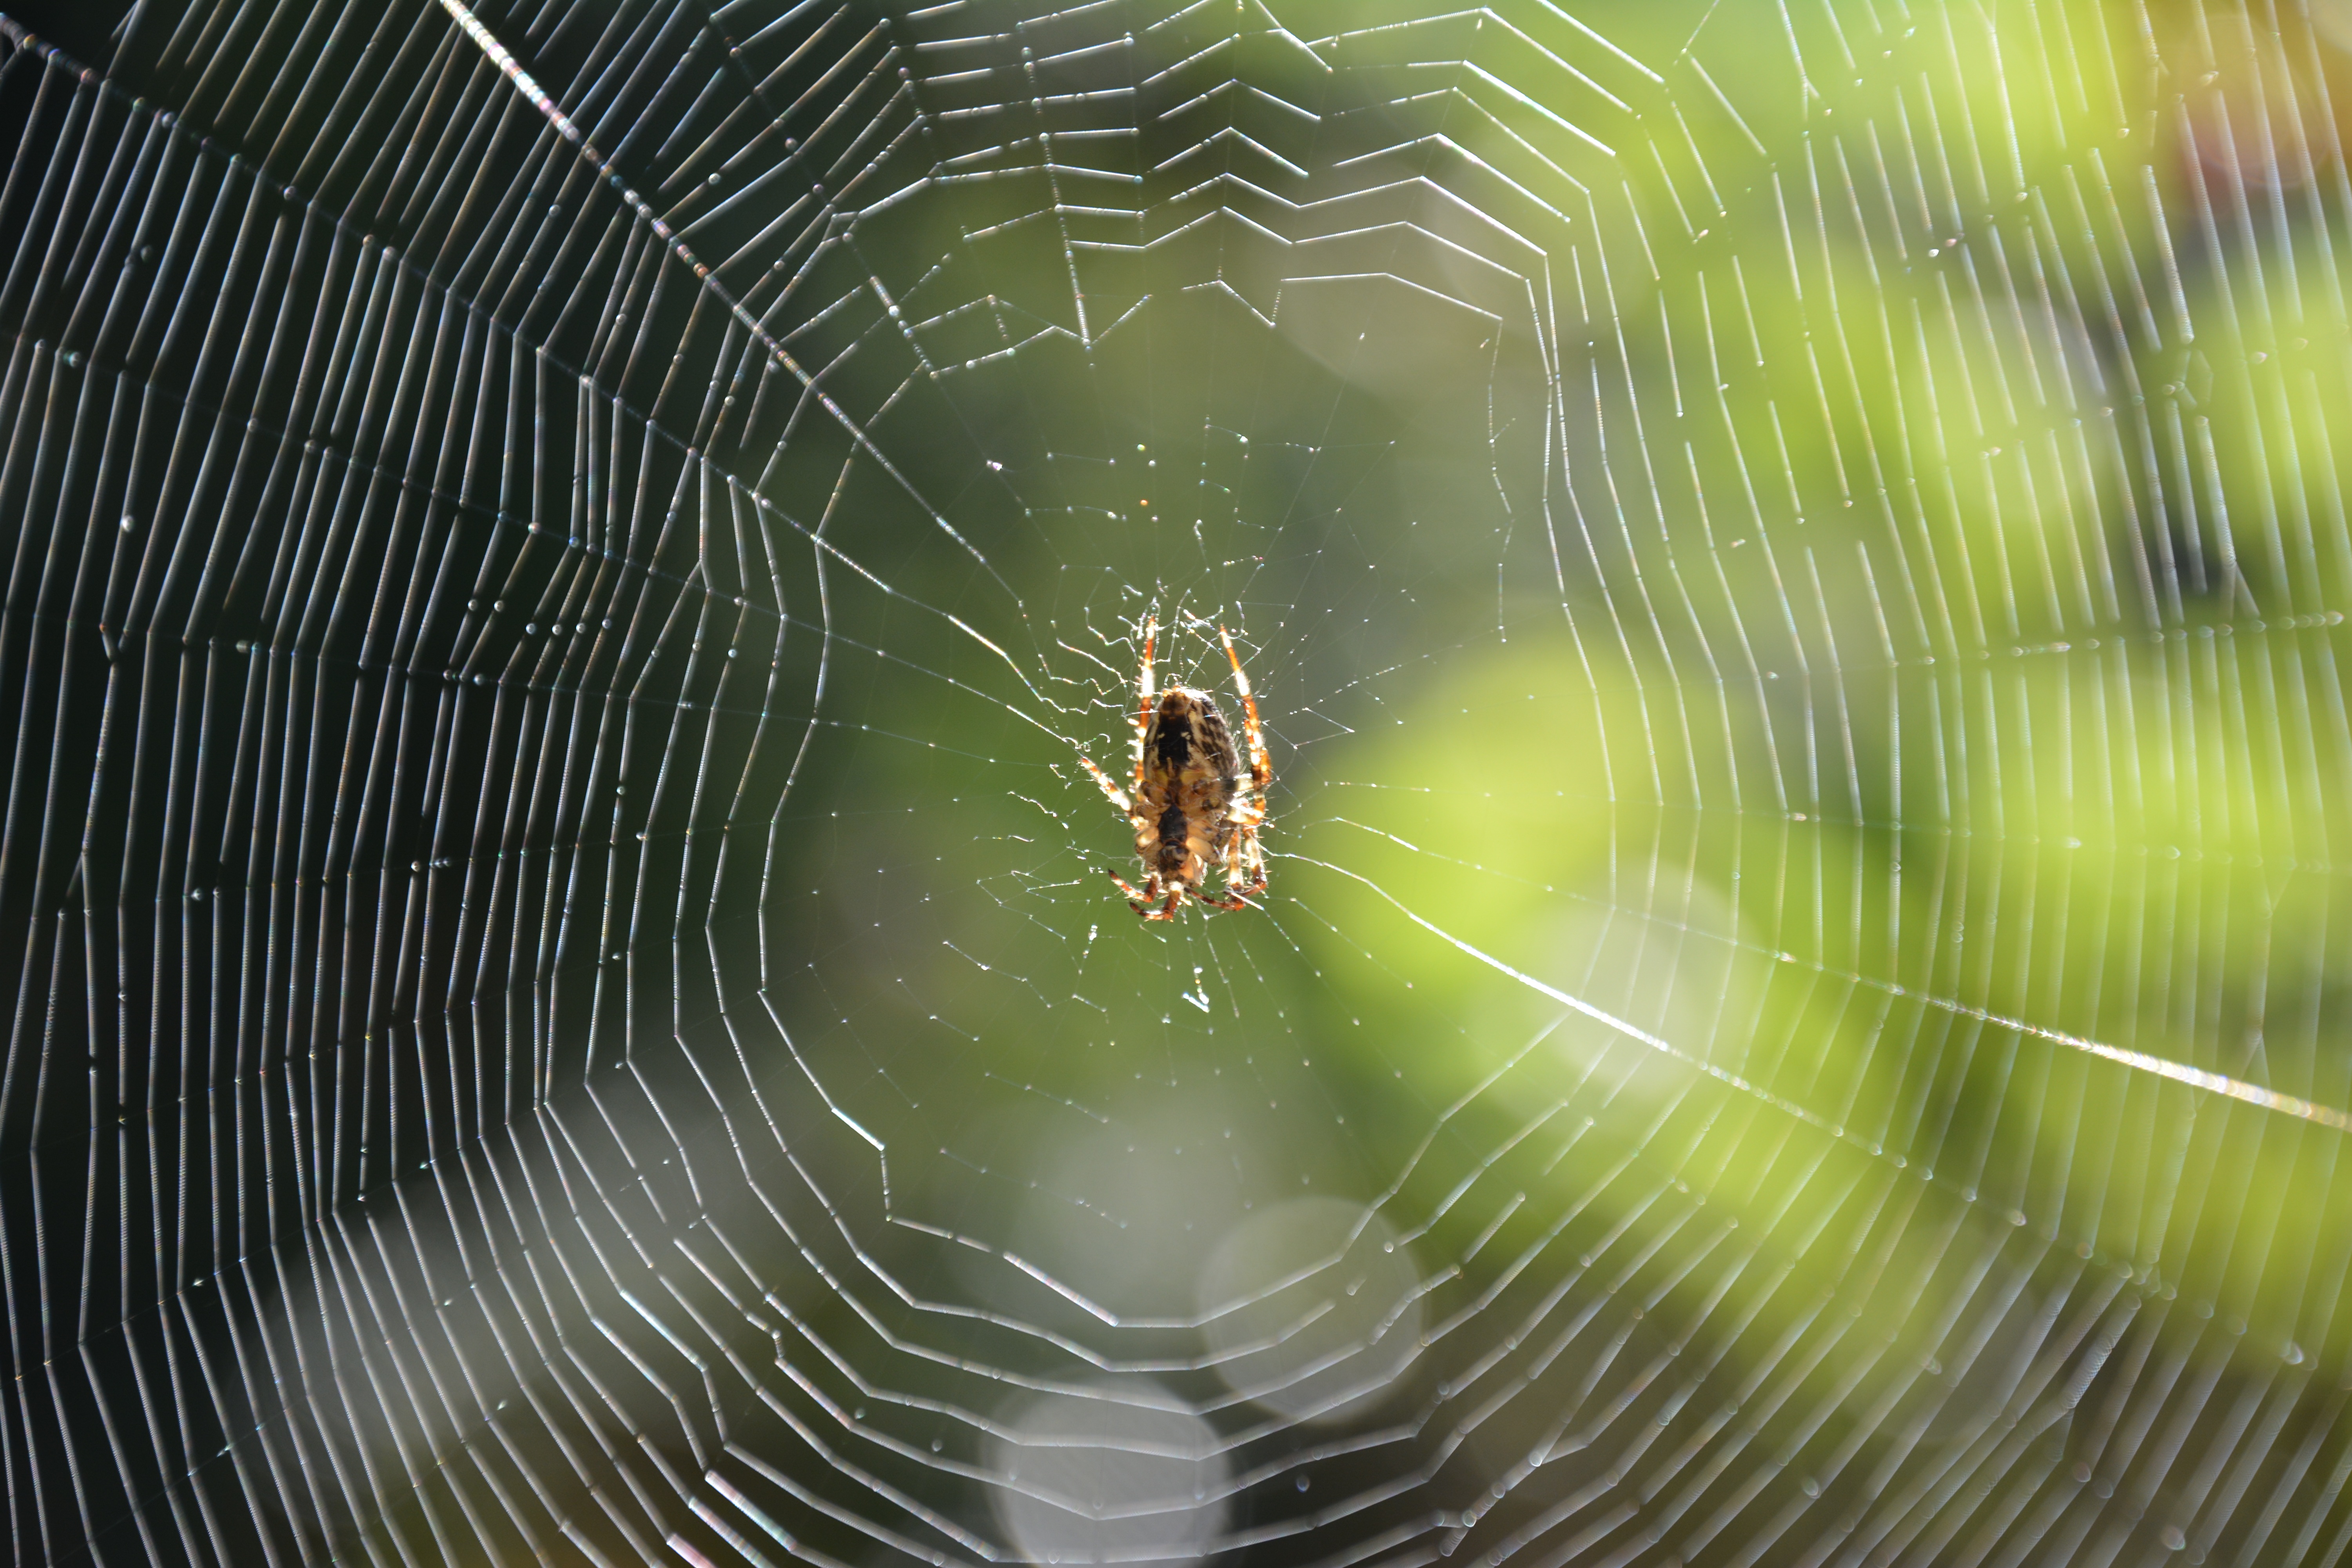
nature, insect, fauna, material, invertebrate, spider web, cobweb, close up, spider, arachnid, macro photography, arthropod, spider in the web, autumn closeup, orb weaver spider